Black-faced sheathbill

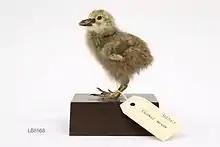

The black-faced sheathbill (Chionis minor), also called the lesser sheathbill or paddy bird, is one of only two species of sheathbills, aberrant shorebirds which are terrestrial (land) scavengers of subantarctic islands.